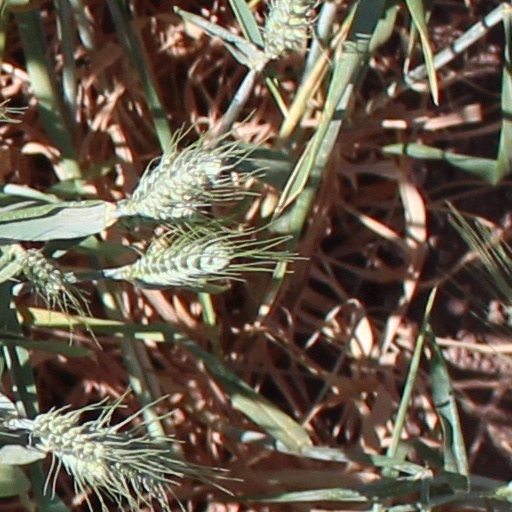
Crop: wheat